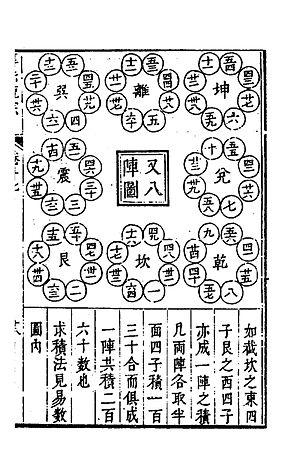
Cercles magiques dans le Suanfa tongzong du mathématicien chinois Cheng Dawei.
Suanfa tongzong est un texte mathématique écrit par le mathématicien chinois du seizième siècle Cheng Dawei et publié en l'an 1592. Le livre contient 595 problèmes divisés en 17 chapitres. Le livre traite essentiellement d'arithmétique générale pour le boulier. Le livre a été la principale source à la disposition des universitaires concernant les mathématiques, telles qu'elles se sont développées dans la tradition en Chine. Six ans après la publication de Suanfa Tongzong, Cheng Dawei a publié un autre livre intitulé Suanfa Zuanyao. Environ 90 % du contenu du nouveau livre provenait du contenu des quatre chapitres du premier livre avec certains réarrangements. Il est dit que lorsque Suanfa Tongzong a été publié pour la première fois, il s'est vendu tellement d'exemplaires que le coût du papier s'est envolé et que les ventes lucratives ont abouti à ce que des personnes sans scrupules se mettent à imprimer des copies pirates de l'ouvrage avec de nombreuses erreurs. C'est ce qui a forcé l'auteur à publier une version abrégée